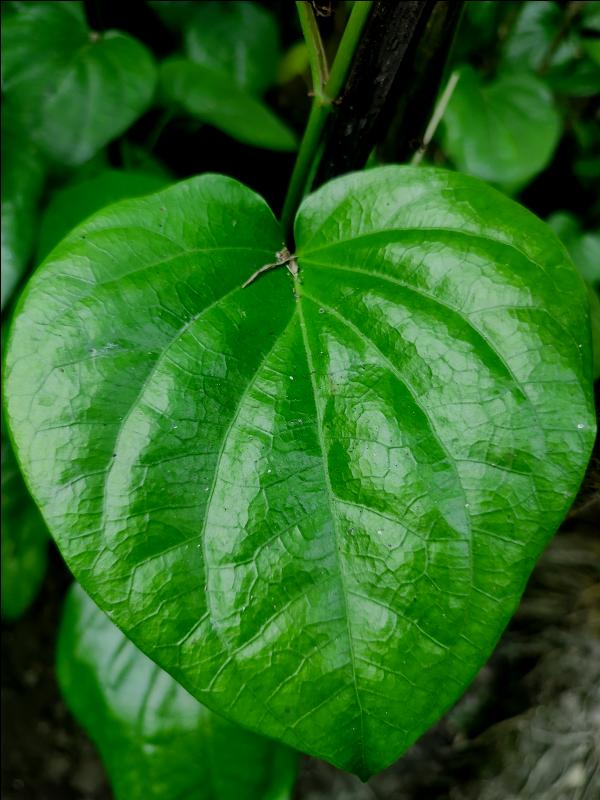
Label: Healthy_Leaf